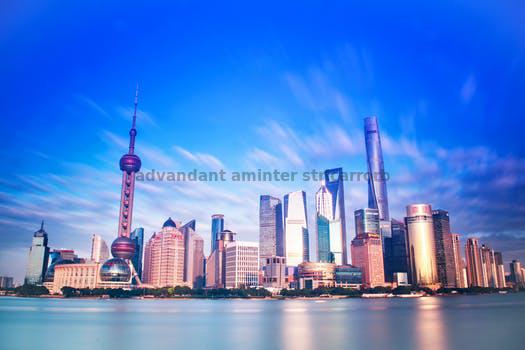
Label: Watermark